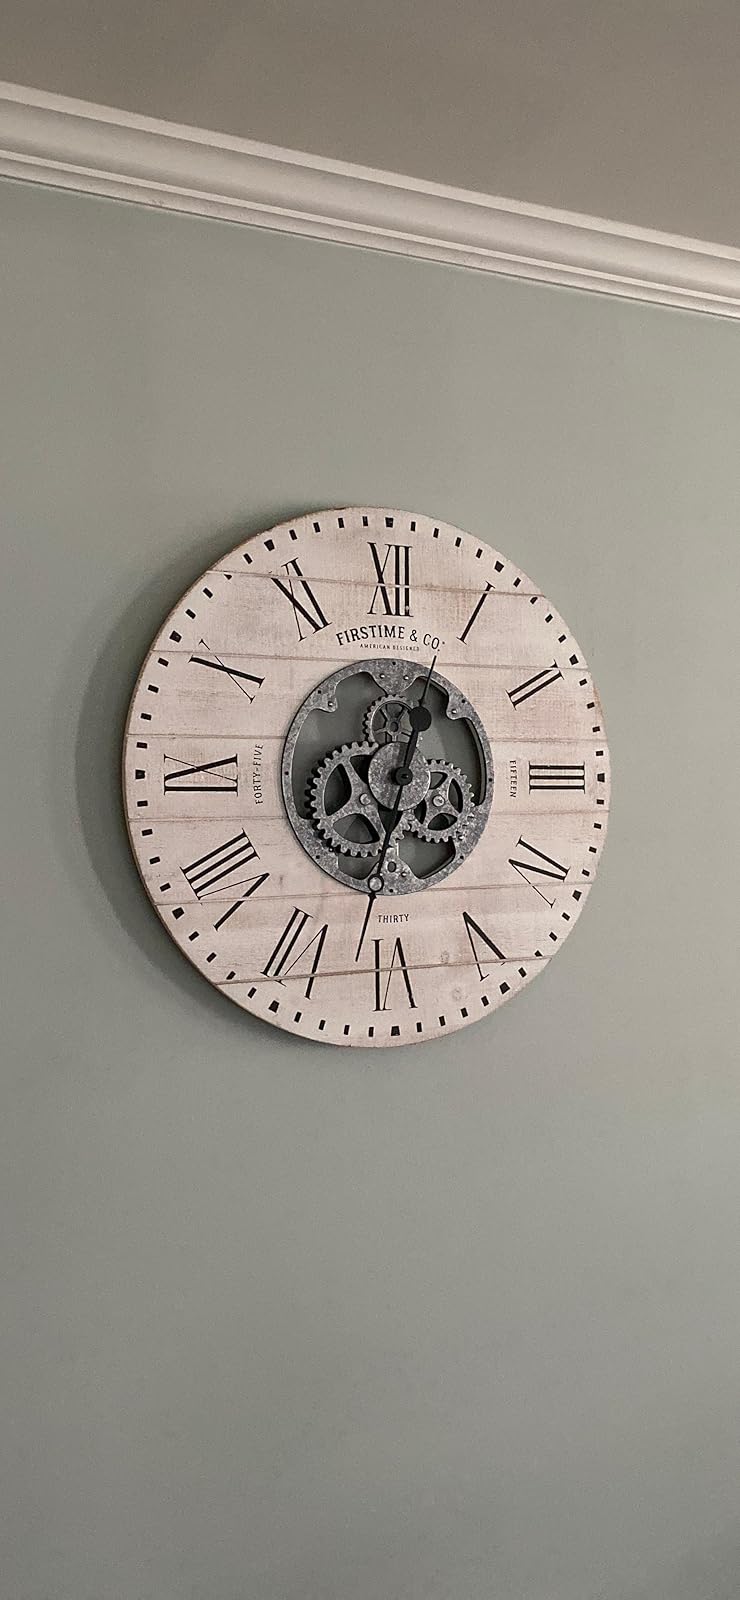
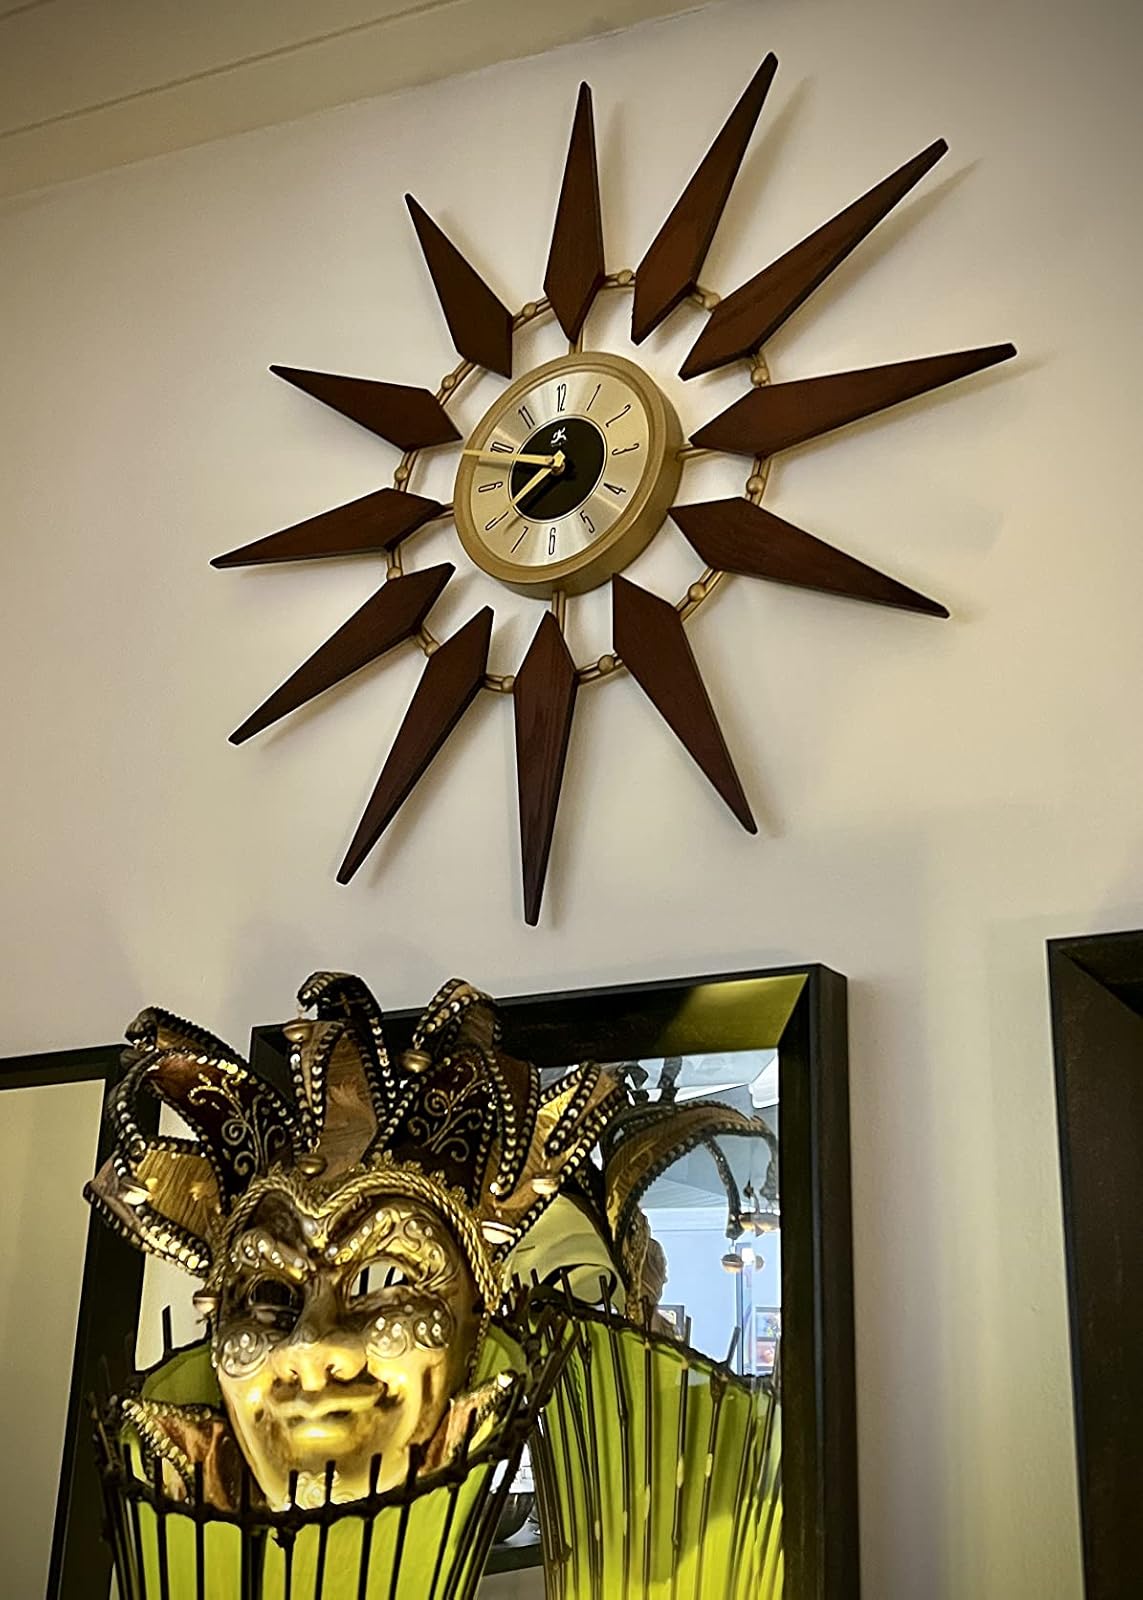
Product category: clock
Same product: no